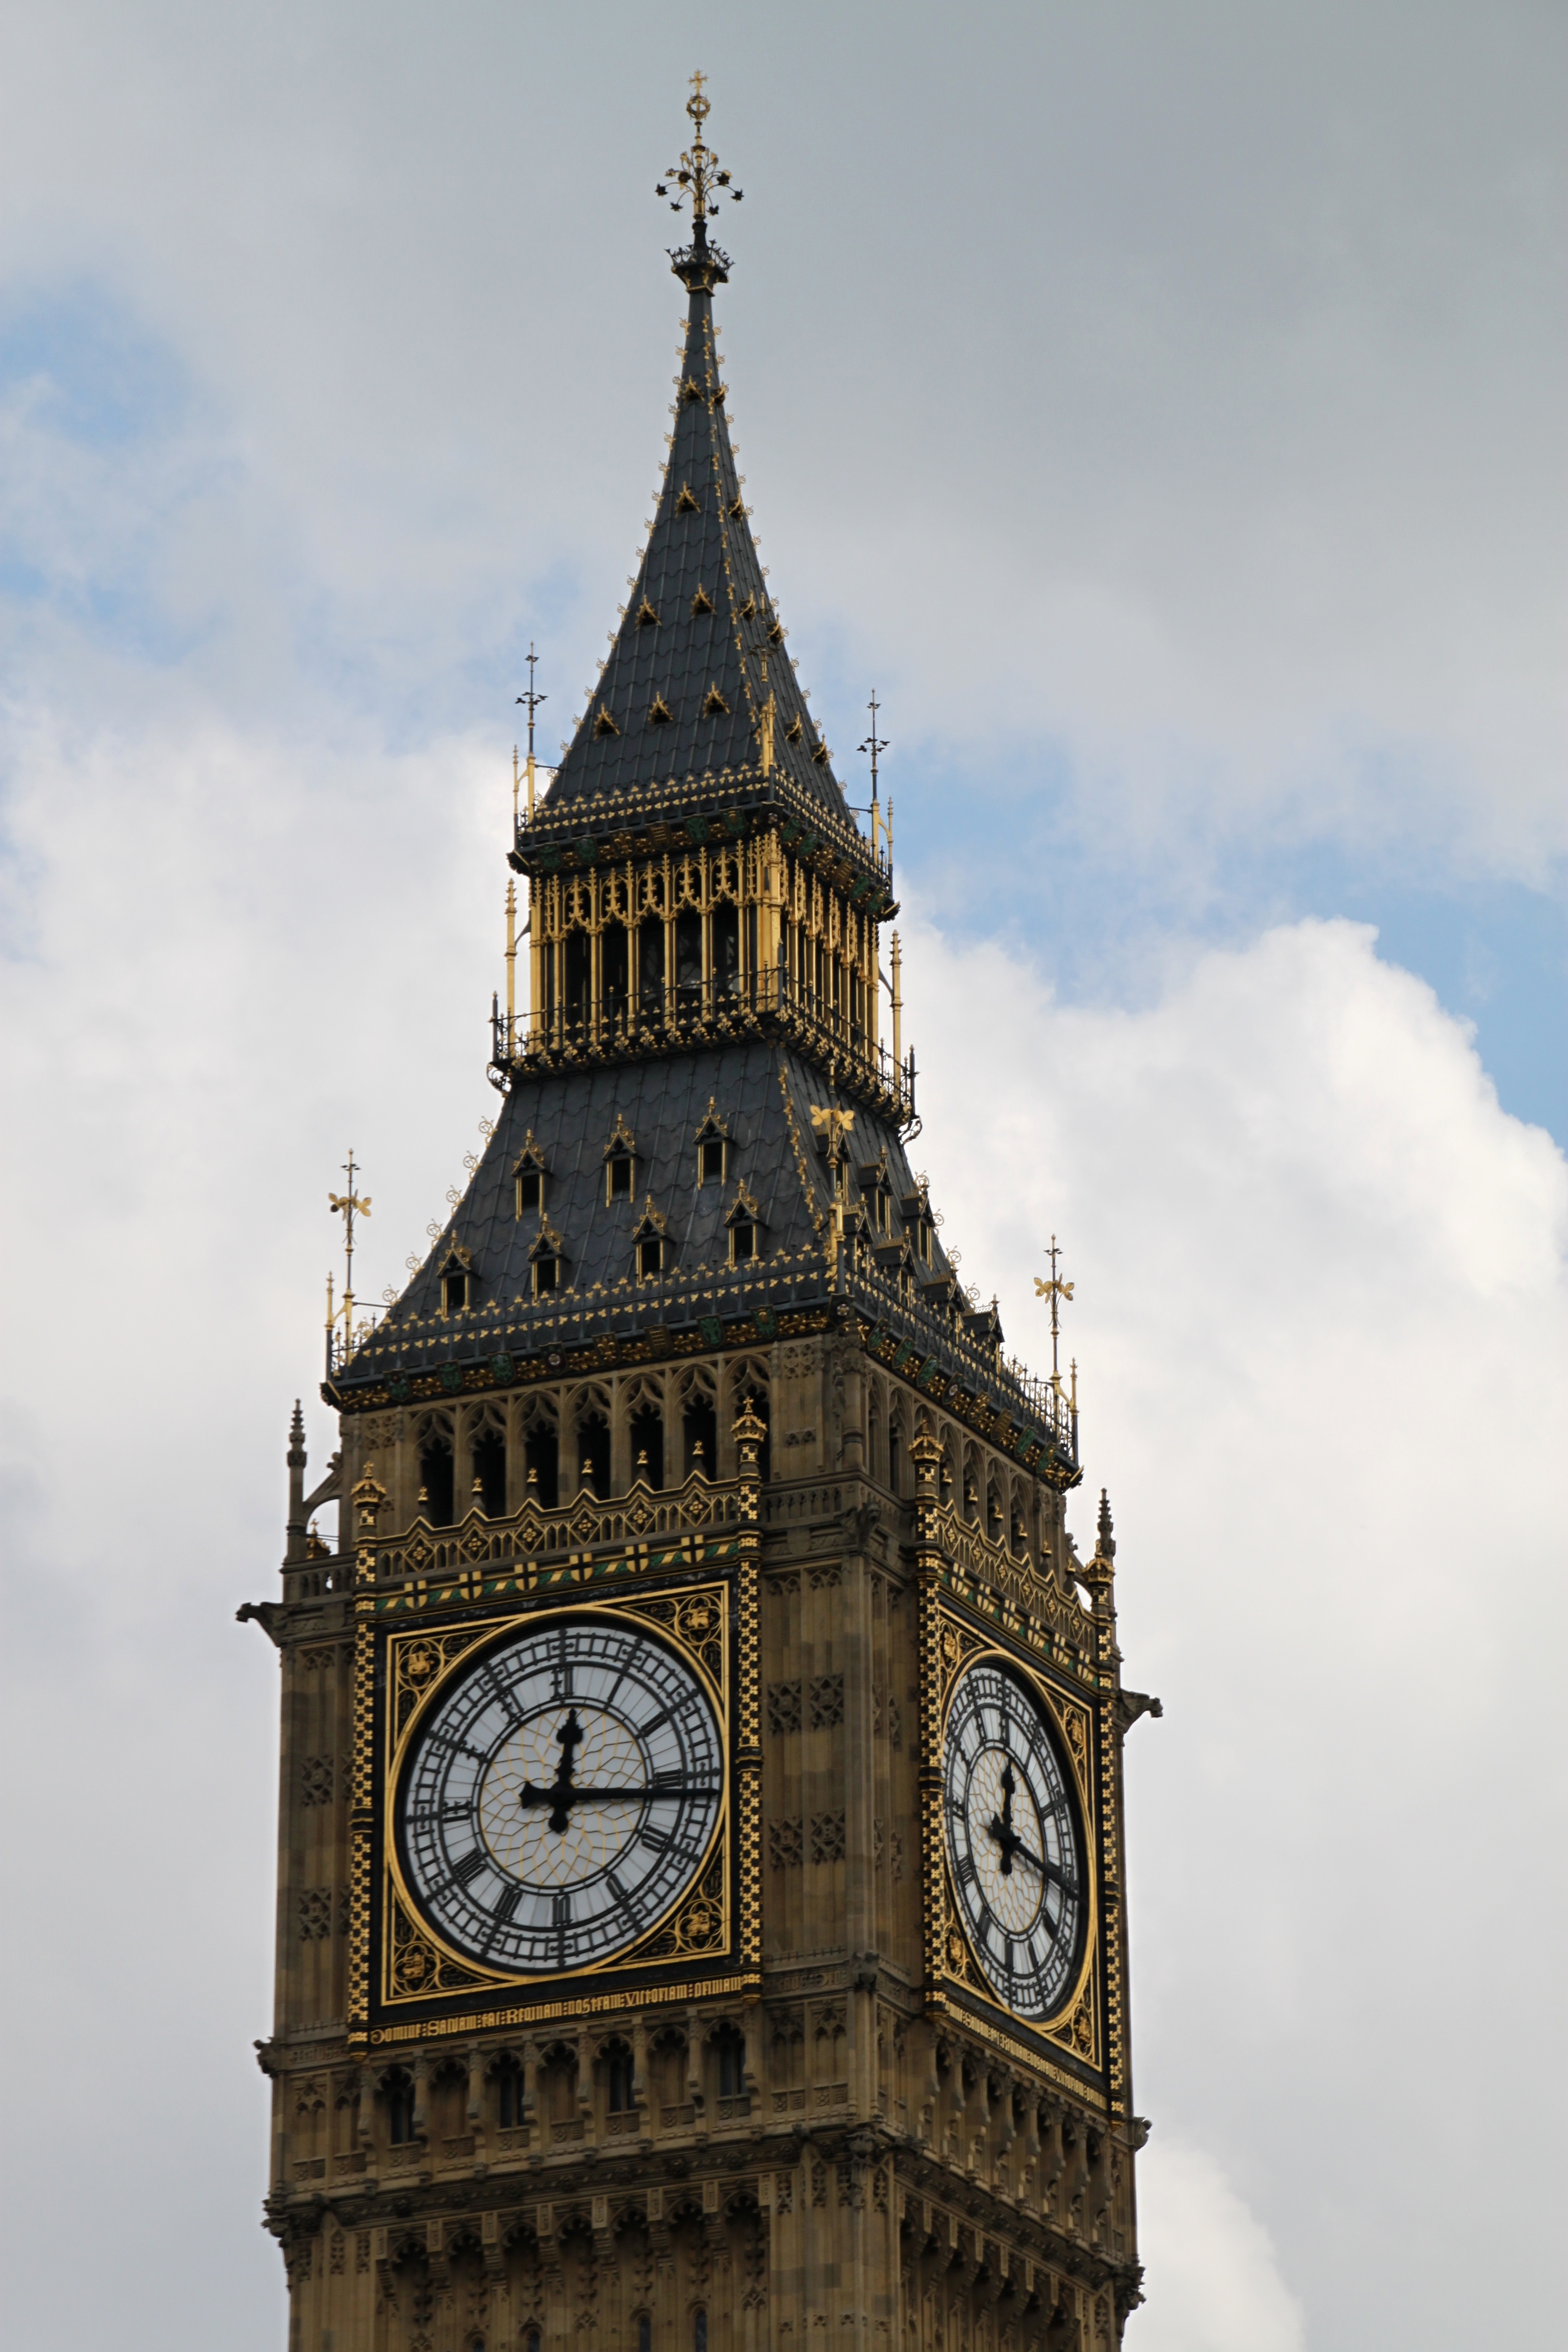
architecture, clock, building, city, tower, landmark, church, cathedral, place of worship, big ben, clock tower, bell tower, places of interest, england, capital, london, spire, steeple, british, famous, historically, cities, united kingdom